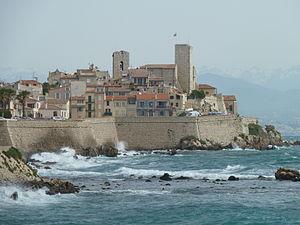
vieille ville d'Antibes
Antibes est une commune française de l'aire urbaine de Nice située dans le département des Alpes-Maritimes en région Provence-Alpes-Côte d'Azur. Ses habitants sont appelés les Antibois et Antiboises. Antibes est, en 2017, la troisième ville la plus peuplée du département, après Nice et Cannes.
La Côte d’Azur est un terme inventé en 1887 par Stéphen Liégeard dans son livre du même nom qui servit à décrire son voyage sur les littoraux de Provence et de Ligurie, plus précisément entre Hyères et Gênes. Son premier chapitre sur Hyères et le pays des Maures parlent également de Marseille et de Toulon. L'absence de méconnaissance générale de l'ouvrage de Stéphen Liégeard, ainsi que la volonté de certains politiciens de centraliser le tourisme dans des territoires précis, se traduisit par un nombre variable de délimitation de la Côte d'Azur excluant généralement la Ligurie. L'exclusion de cette dernière s'explique parce qu'elle est italienne et parce que, parralèlement à l'appellation de Liégeard, la Ligurie s'est constituée la Riviera ligure. Pour Stéphen Liégeard, dans son livre, la Côte d’Azur va de Marseille à Gênes : « du château d'If jusqu'aux palais de Gênes ». De nos jours, les limites de la Côte d'Azur sont assez floues, surtout la limite occidentale représentée le plus souvent par la commune de Cassis.